Speed limits in the United States by jurisdiction

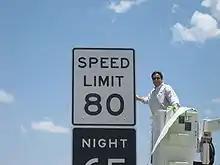
Texas Legislator Pete Gallego unveiling a new 80 mph speed limit sign on Interstate 10 near Fort Stockton, Texas. Note that night speed limits have been abolished since this photo was taken.

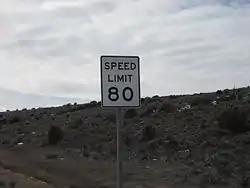
80 miles per hour speed limit sign on Interstate 15 south of Nephi, Utah

Texas is the first state to lower speed limits for air quality reasons, although the lowered limits may not meaningfully improve air quality.